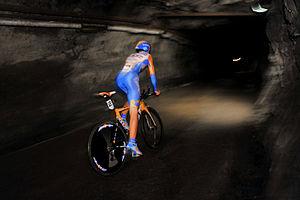
Le Tour de l'Abitibi est une course cycliste par étapes disputée en Abitibi-Témiscamingue dans le nord-ouest du Québec et réservée aux coureurs âgés de 17 et 18 ans qui se déroule au mois de juillet. C'est la seule étape de la Coupe des Nations juniors de l'Union cycliste internationale qui se déroule en dehors de l'Europe
La Cité de l'Or est un site touristique situé à l'entrée st de la ville de Val-d'Or, en Abitibi-Témiscamingue.